Steve Driehaus

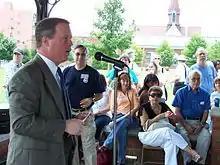
Driehaus (January 21, 2008)

Driehaus, a 1984 graduate and class president of Elder High School in Cincinnati, studied political science at Miami University while earning a Bachelor of Arts degree in 1988. He earned a Master of Public Administration (MPA) from Indiana University Bloomington in 1995.